Copacabana Fort revolt

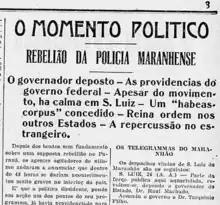
"O Paiz" associating the incidents in Maranhão and Paraná with "agitating agents of Nilo Peçanha"

Confirmation of Bernardes' victory was met with destabilizing uprisings. In April, the deposed the government of for one day; similar movements occurred in Paraná and Santa Catarina. There was an attempt at a rebellion on the Navy's ships. In Ceará, there was an incident between the governor and the officers. In Alagoas, the troops paraded singing a little song against the official candidate. Some young naval aviators at planned an air attack on the presidential motorcade. It was in this climate, and after incidents like these, that the July uprising would come.